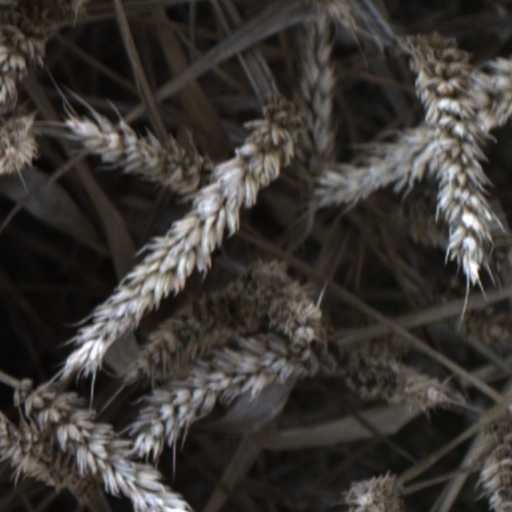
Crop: wheat